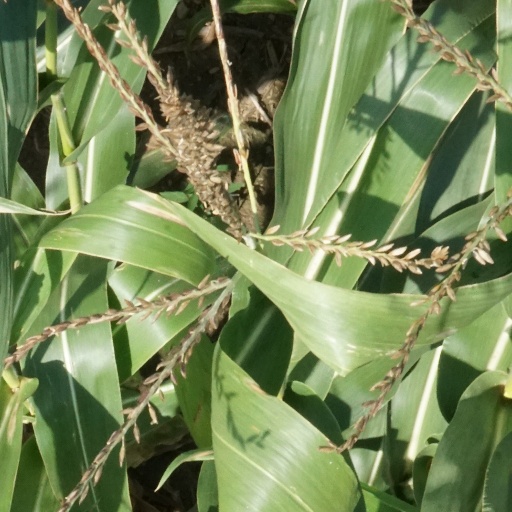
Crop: maize; corn